1904 St Albans by-election

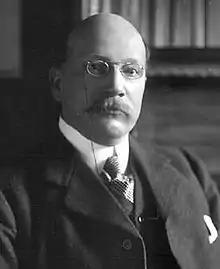
Slack

Both Gibbs and the Liberal Party prospective candidate John Bamford Slack were campaigning in the constituency before his disqualification was formalised.